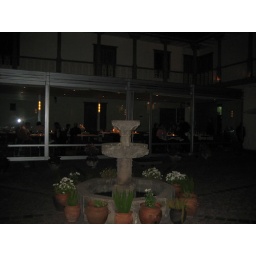
MAP stands for Museo de Arte Precolombino. The restaurant is a glass box in the courtyard of the museum.